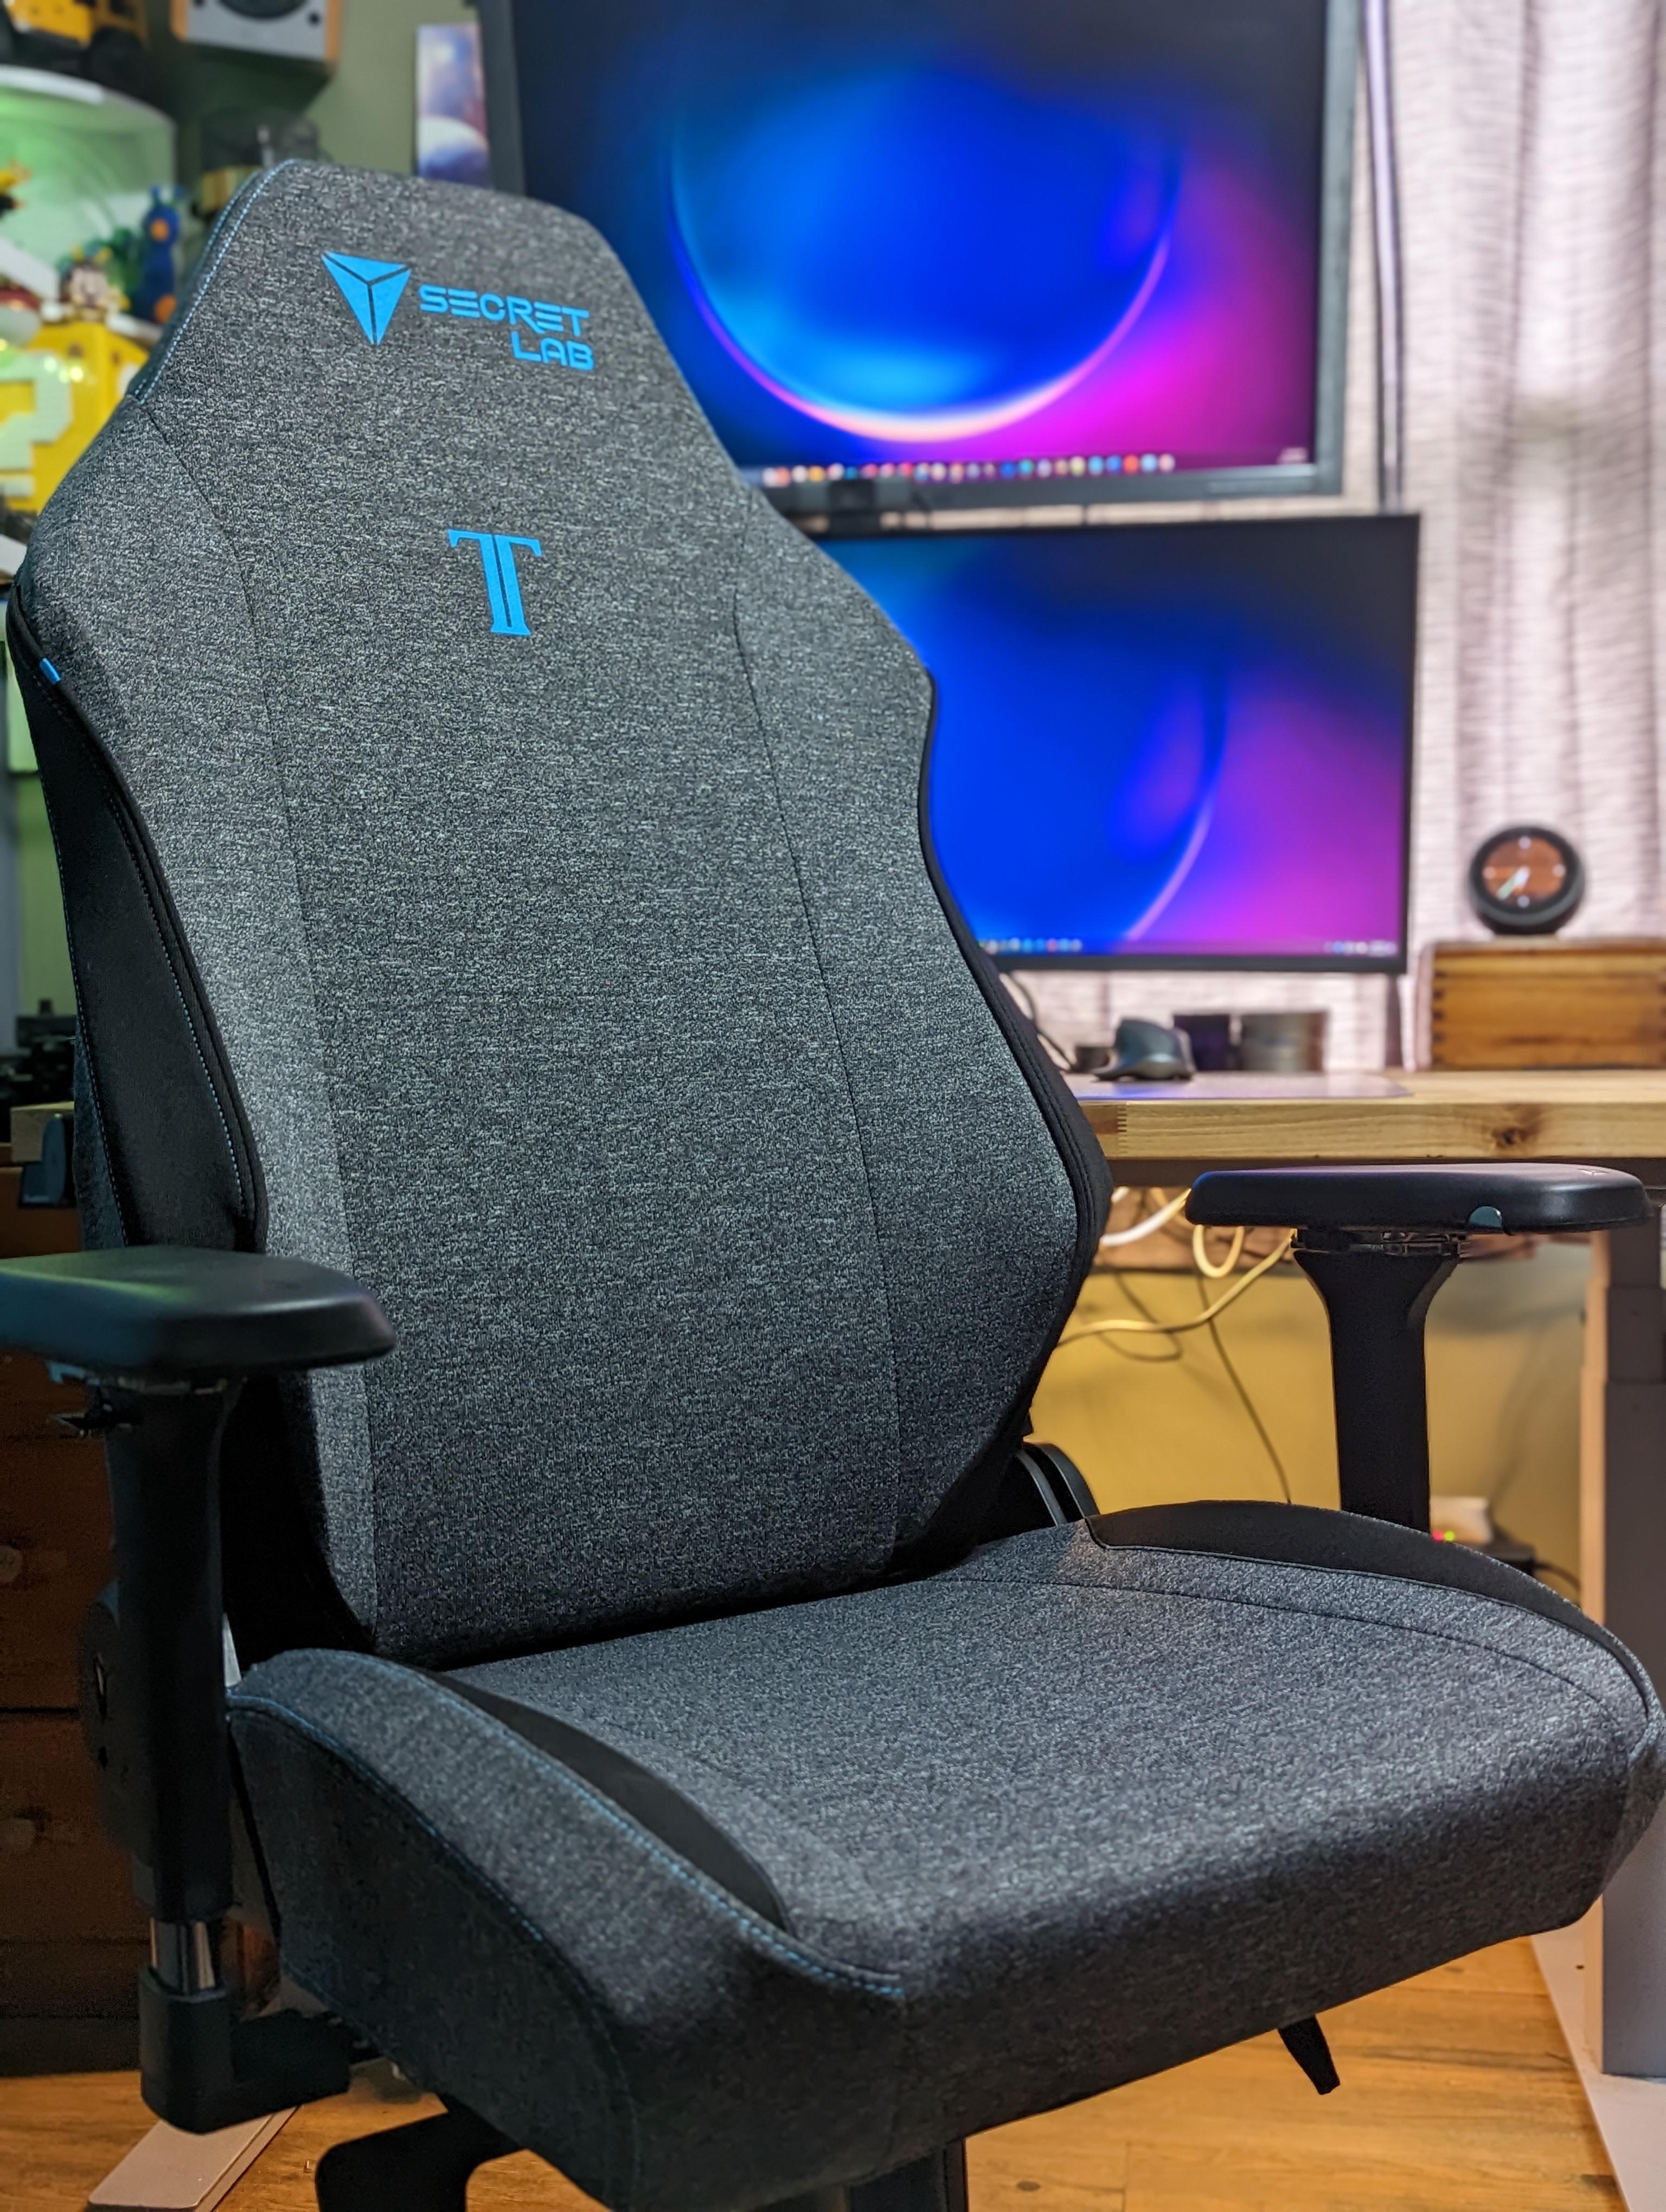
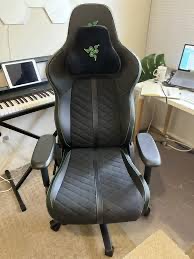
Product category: items_chair
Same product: no